Sea serpent

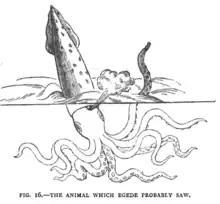

Egede also wrote on the same sea-monster sighting in his book, noting that the beast was spotted at the 64th degree of latitude, and was as thick or "bulky as the Ship, and three or four times as long". Egede himself did not supply a sketch in this otherwise well-illustrated book, but the missionary named Bing who was his comrade drew a sketch, which is reproduced in Henry Lee's work.